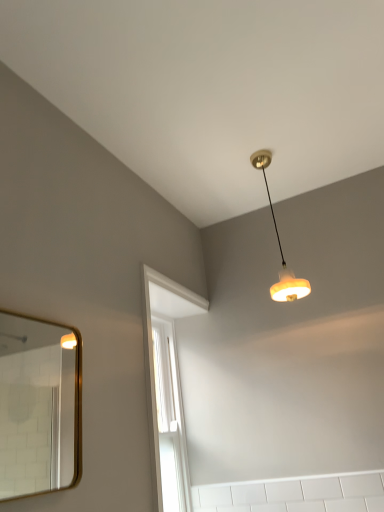
Question: There is one lamp behind the gold-framed mirror at left. Please locate it and provide its 2D coordinates.
Answer: [(0.729, 0.480)]